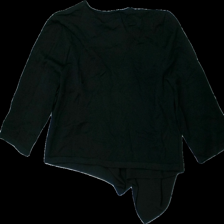
View: back
Type: Cardigan
Category: Ladies
Brand: Not in the list
Brand text on label: wallis
Colors: Black
Material: 100% polyester
Cut: Regular
Size: 48
Season: All
Damage location: top left
Damage 2 location: top right
Damage 3 location: middle right
Price range: 50-100
Recommended usage: Reuse
Description: svart kofta, lite hårig